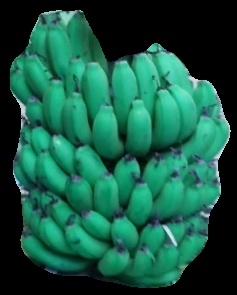
Variety: pachbale
Grade: grade2